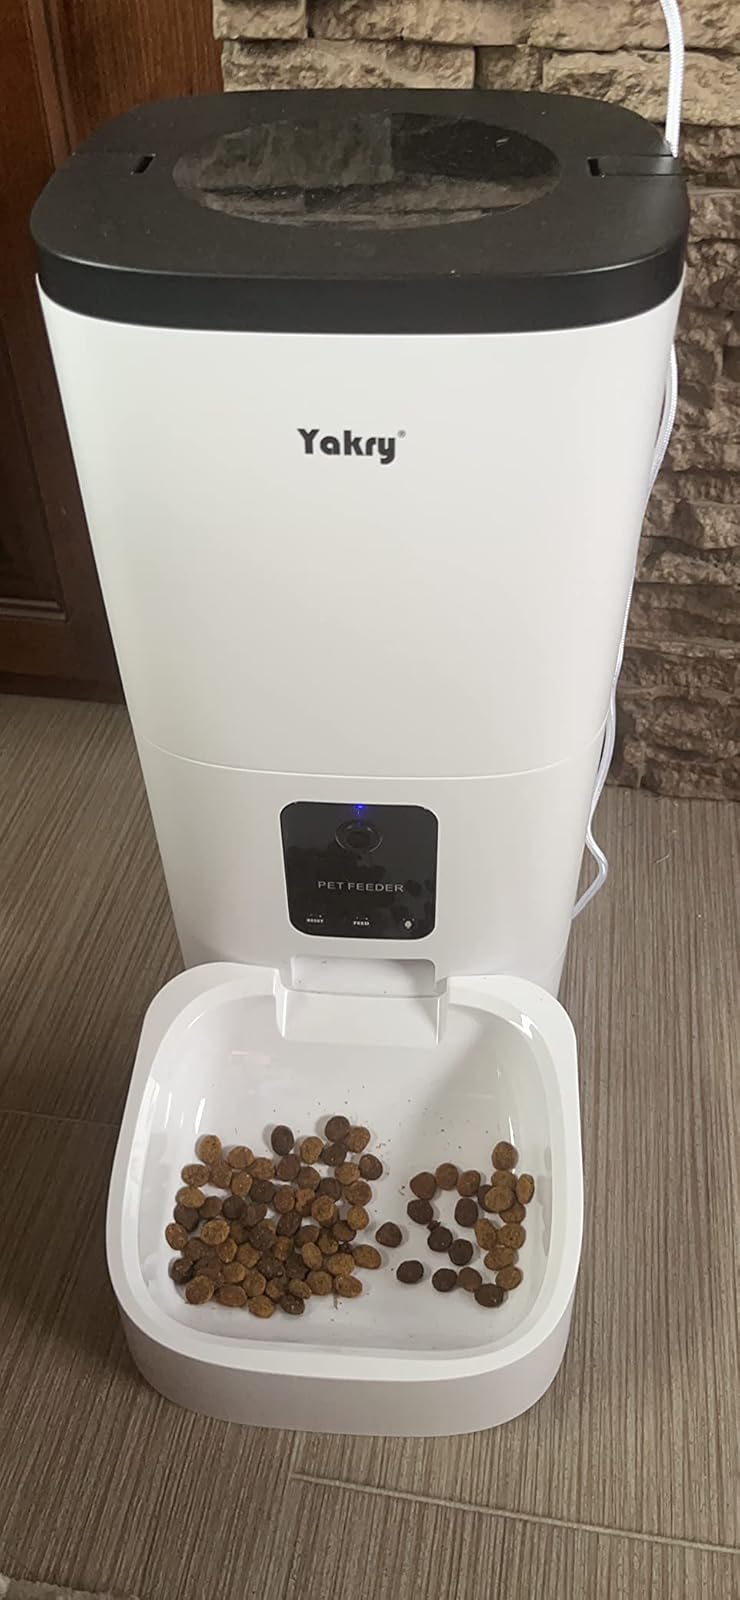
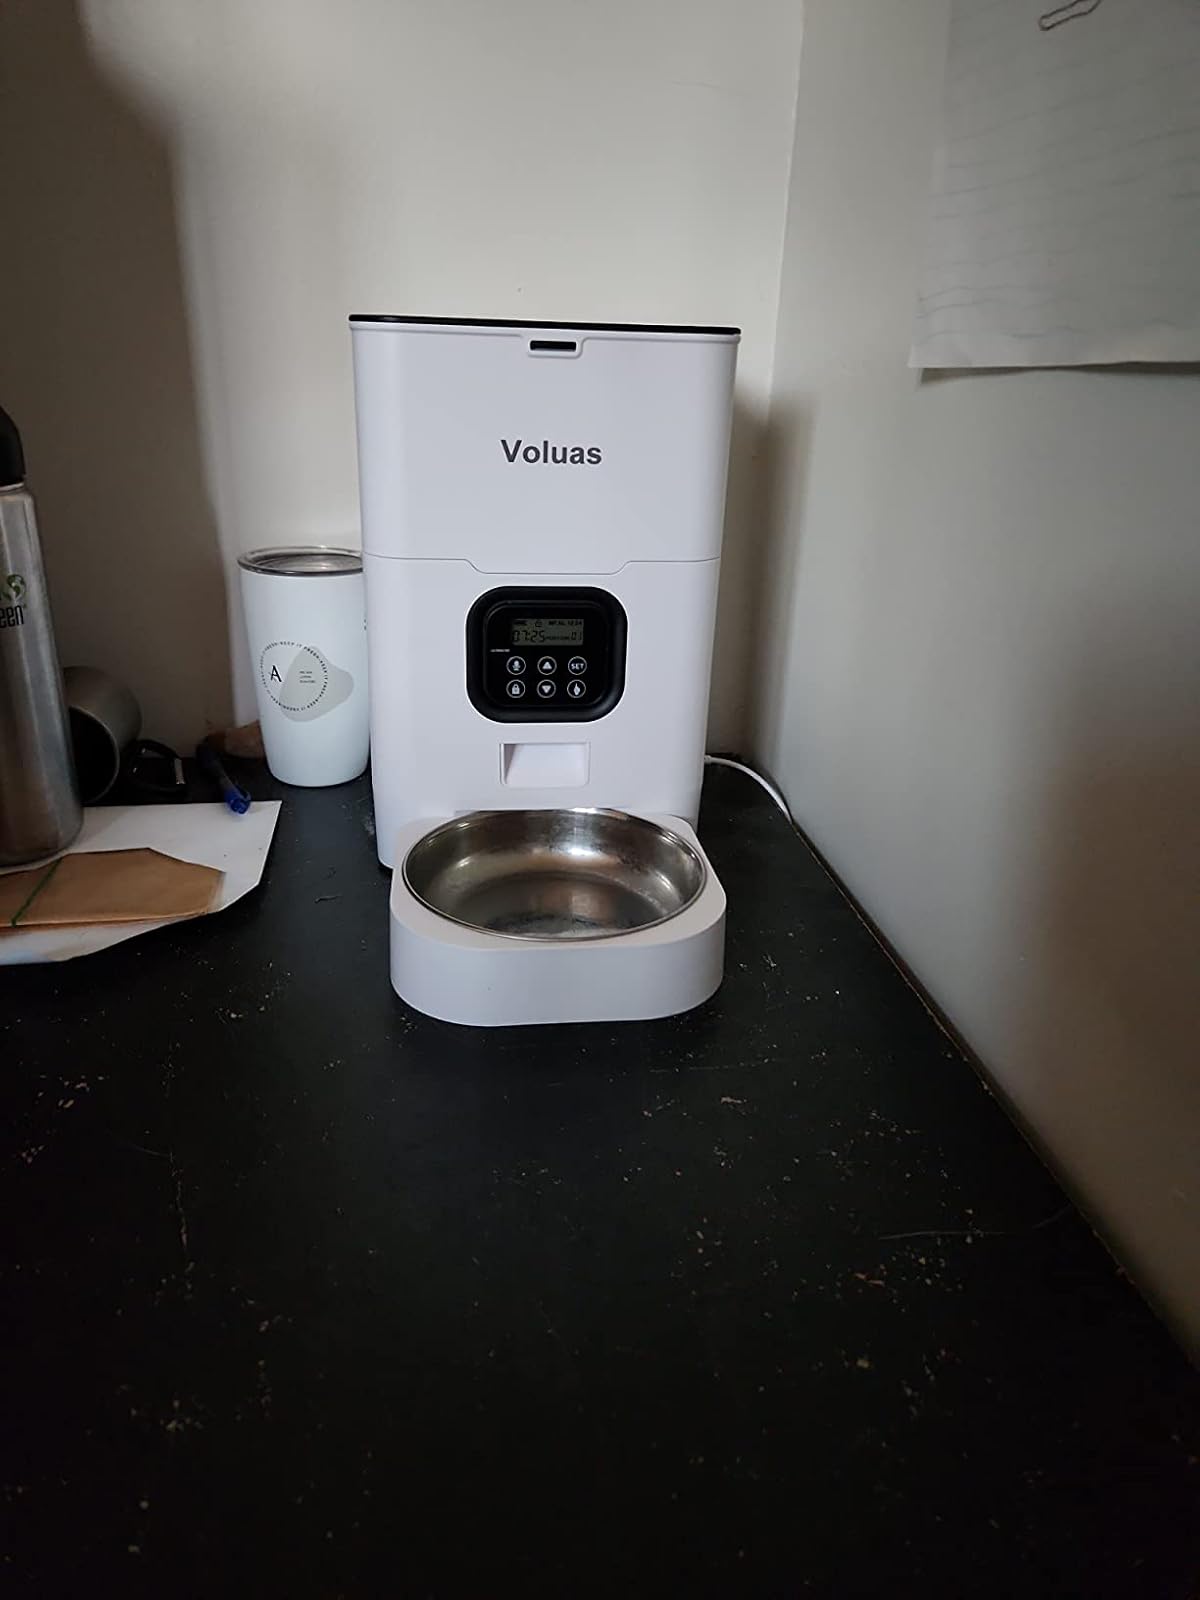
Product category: items_feeder
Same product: no